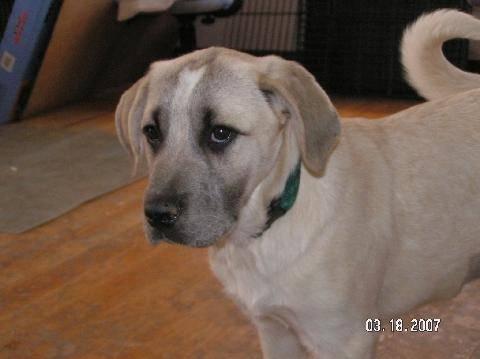
dog